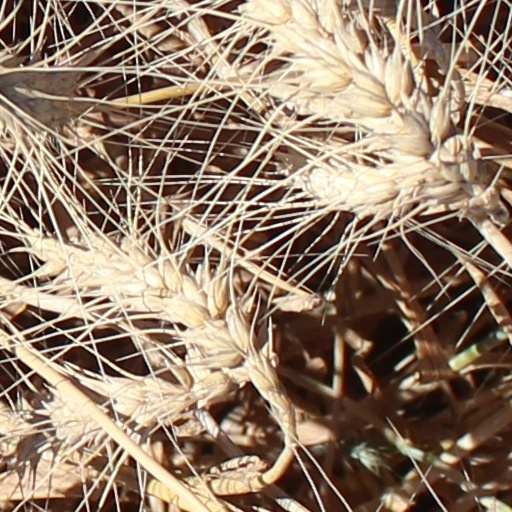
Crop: wheat